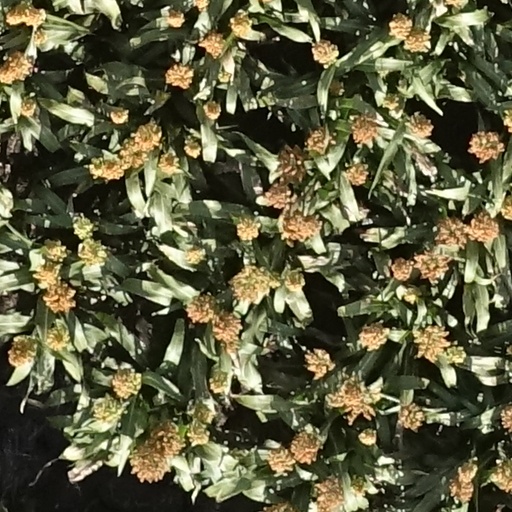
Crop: sorghum